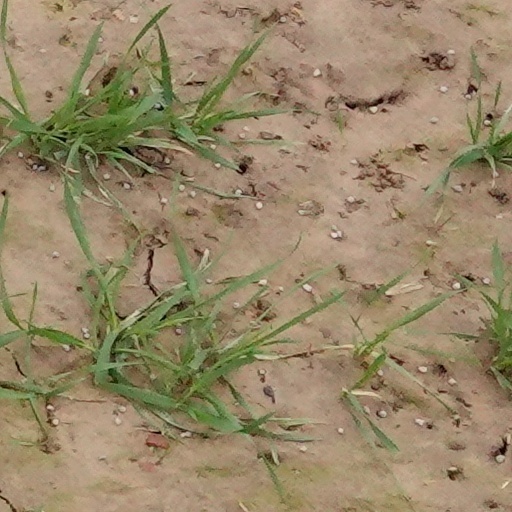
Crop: wheat